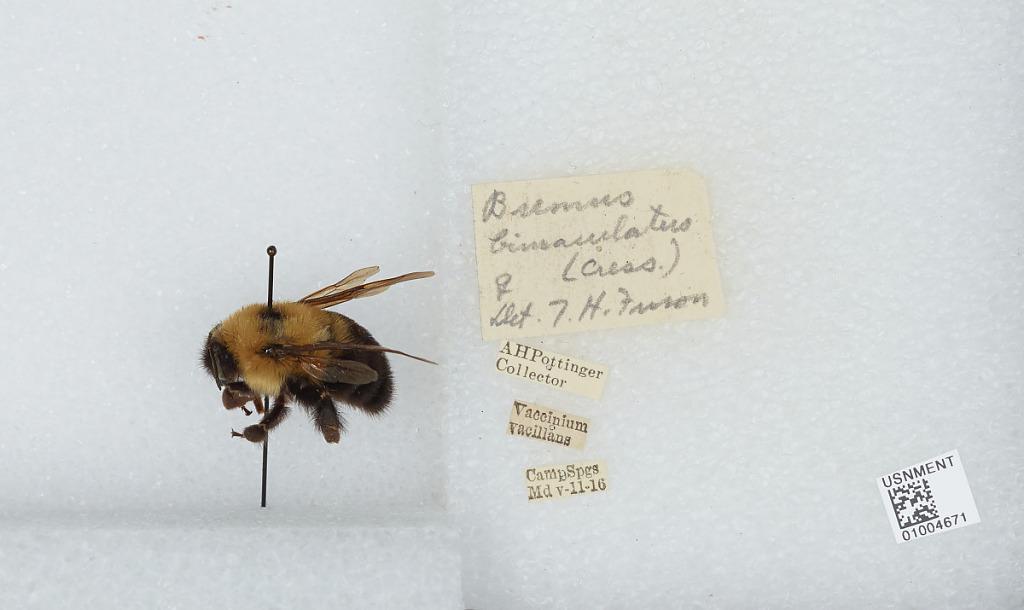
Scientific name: Bombus (Pyrobombus) bimaculatus Cresson
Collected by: A. Pottinger
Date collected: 1916-5-11
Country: United States
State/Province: Maryland
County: Prince George's
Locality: Camp Springs
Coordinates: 38.8075, -76.9181
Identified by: Frison, T. H.